Jon Paul Piques

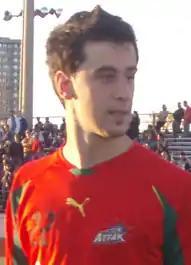
Piques in 2007

Jon Paul Piques (born June 30, 1986), also known simply as Piques, is a Canadian actor, director, internet celebrity and former soccer player. He has over 3 billion views on YouTube and over 11 million combined followers.